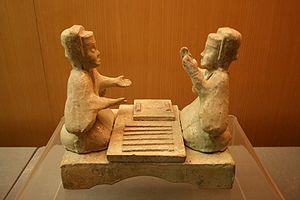
La dynastie Han est une période de l'histoire de la Chine qui débute en 206 av. J.-C, lorsque Han Gaozu fonde la dynastie en montant sur le trône, et s’achève en 220 ap. J.-C, à la fin du règne de Han Xiandi. Elle est elle-même divisée en deux périodes : celle des Han occidentaux ou Han antérieurs, capitale Chang'an, et celle des Han orientaux ou Han postérieurs, capitale Luoyang. Ces deux périodes sont séparées par la courte dynastie Xin fondée par Wang Mang et qui disparaît après la mort de son fondateur.